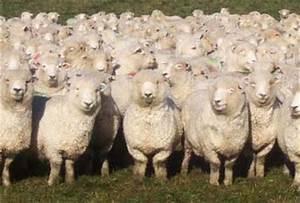
sheep